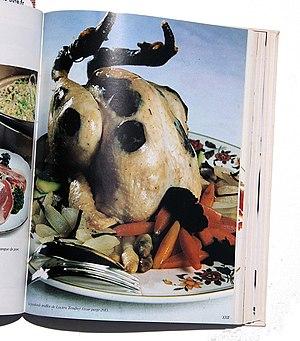
Poularde truffée à la vapeur de Lucien Tendret réalisée par Jacques Manière - photo réalisée en 1985, avec l'autorisation de ses 2 fils ayant-droit
Lucien Tendret, avocat puis bâtonnier qui vécut à Belley, est un gastronome et un auteur culinaire français resté à la postérité pour son livre La Table au pays de Brillat-Savarin, publié en 1892, où il donne de nombreuses recettes de la vieille cuisine du Bugey, des descriptions touchantes de ce joli pays et un florilège de citations souvent amusantes.
Jacques Manière est un chef cuisinier français dans la mouvance de la nouvelle cuisine. Il s'illustra notamment dans le domaine des cuissons avec sa cuisine à la vapeur. Autodidacte, créatif, exigeant, il a influencé de nombreux chefs qui se formèrent dans ses restaurants : Le Pactole et Dodin-Bouffant.
La poularde demi-deuil ou en petit deuil est une poularde truffée cuite dans un bouillon, servie avec une sauce suprême.